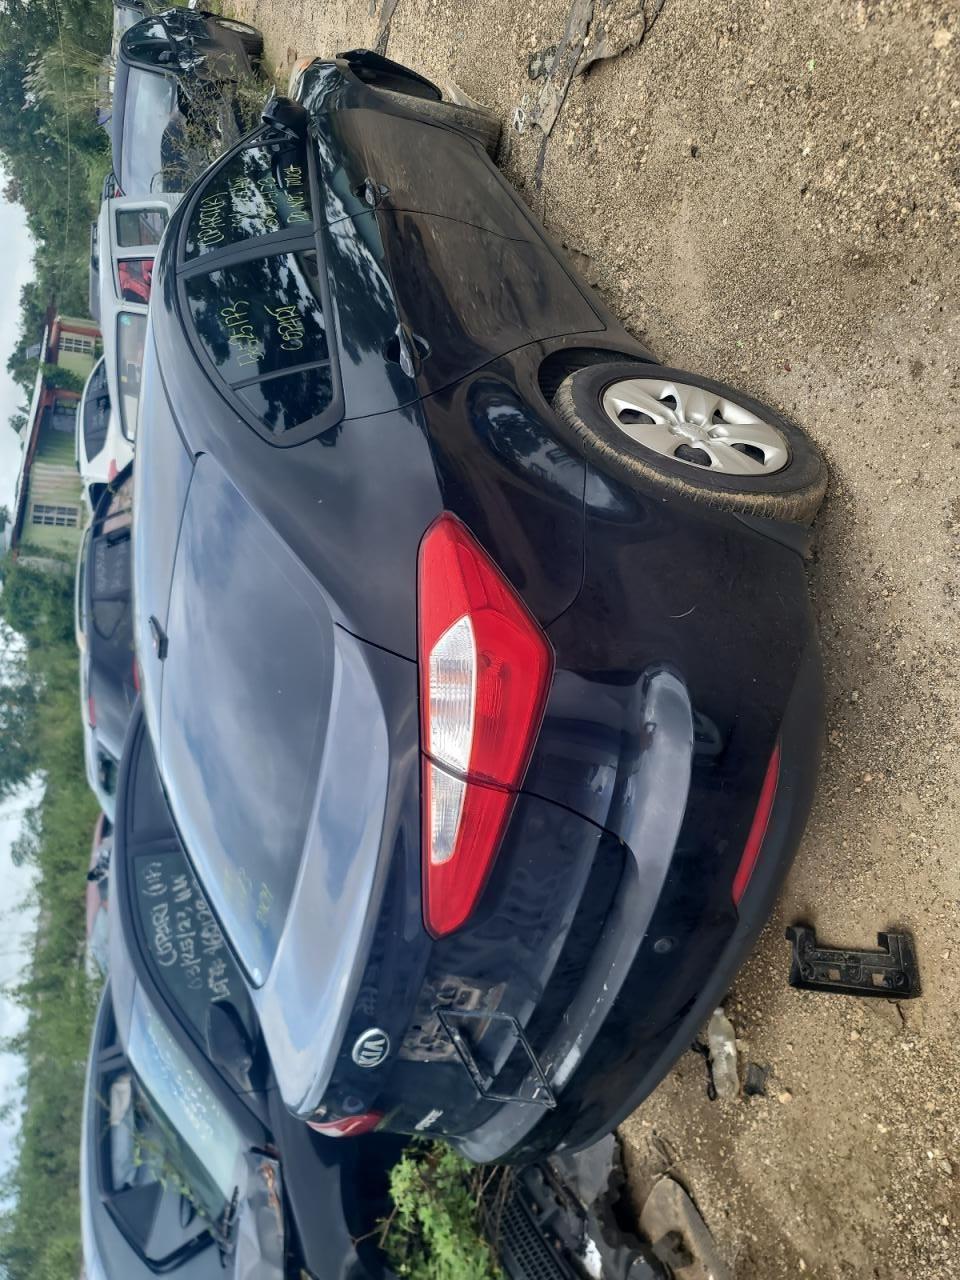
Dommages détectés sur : pare-choc arrière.
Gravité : mineur